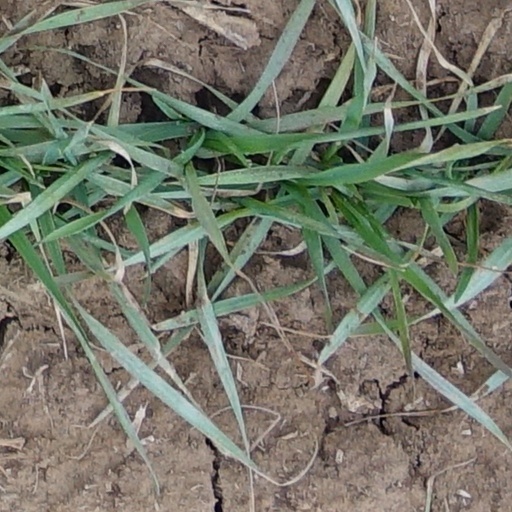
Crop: wheat